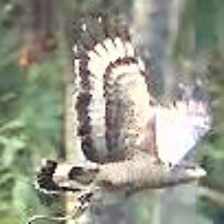
Species: CRESTED SERPENT EAGLE
Scientific name: SPILORNIS CHEELA